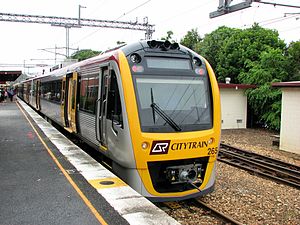
Brisbane / Infrastruktur / Transport
CityTrain Suburban Multiple Unit at Nambour Station
Brisbane er hovedby, største by i den australske delstat Queensland og den tredjestørste by i Australien. Brisbanes metropolområde har en befolkning på 2,3 millioner og hele den sammenvoksning af byområder, der ligger i det sydøstlige Queensland centreret omkring Brisbane, tæller mere end 3,4 millioner indbyggere. Brisbanes centrale forretningsdistrikt ligger på nordsiden af en af floden Brisbane Rivers mange bugtninger, omkring 10 km fra udmundingen i Moreton Bay. Det er samme sted, som den oprindelige europæiske bosættelse lå. Metropolområdet strækker sig i alle retninger på flodsletten fra Moreton Bay i øst til bjergkæden Great Dividing Range i vest. Byen er opdelt i flere lokalregeringsområder. City of Brisbane dækker den centrale del af byen og er Australiens mest befolkningsrige lokalregering.